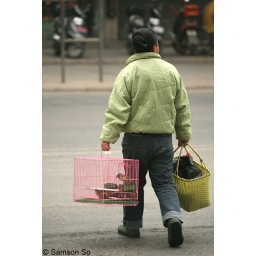
These birds are probably caught in the wild, and are sold to bird market/meat market near by.